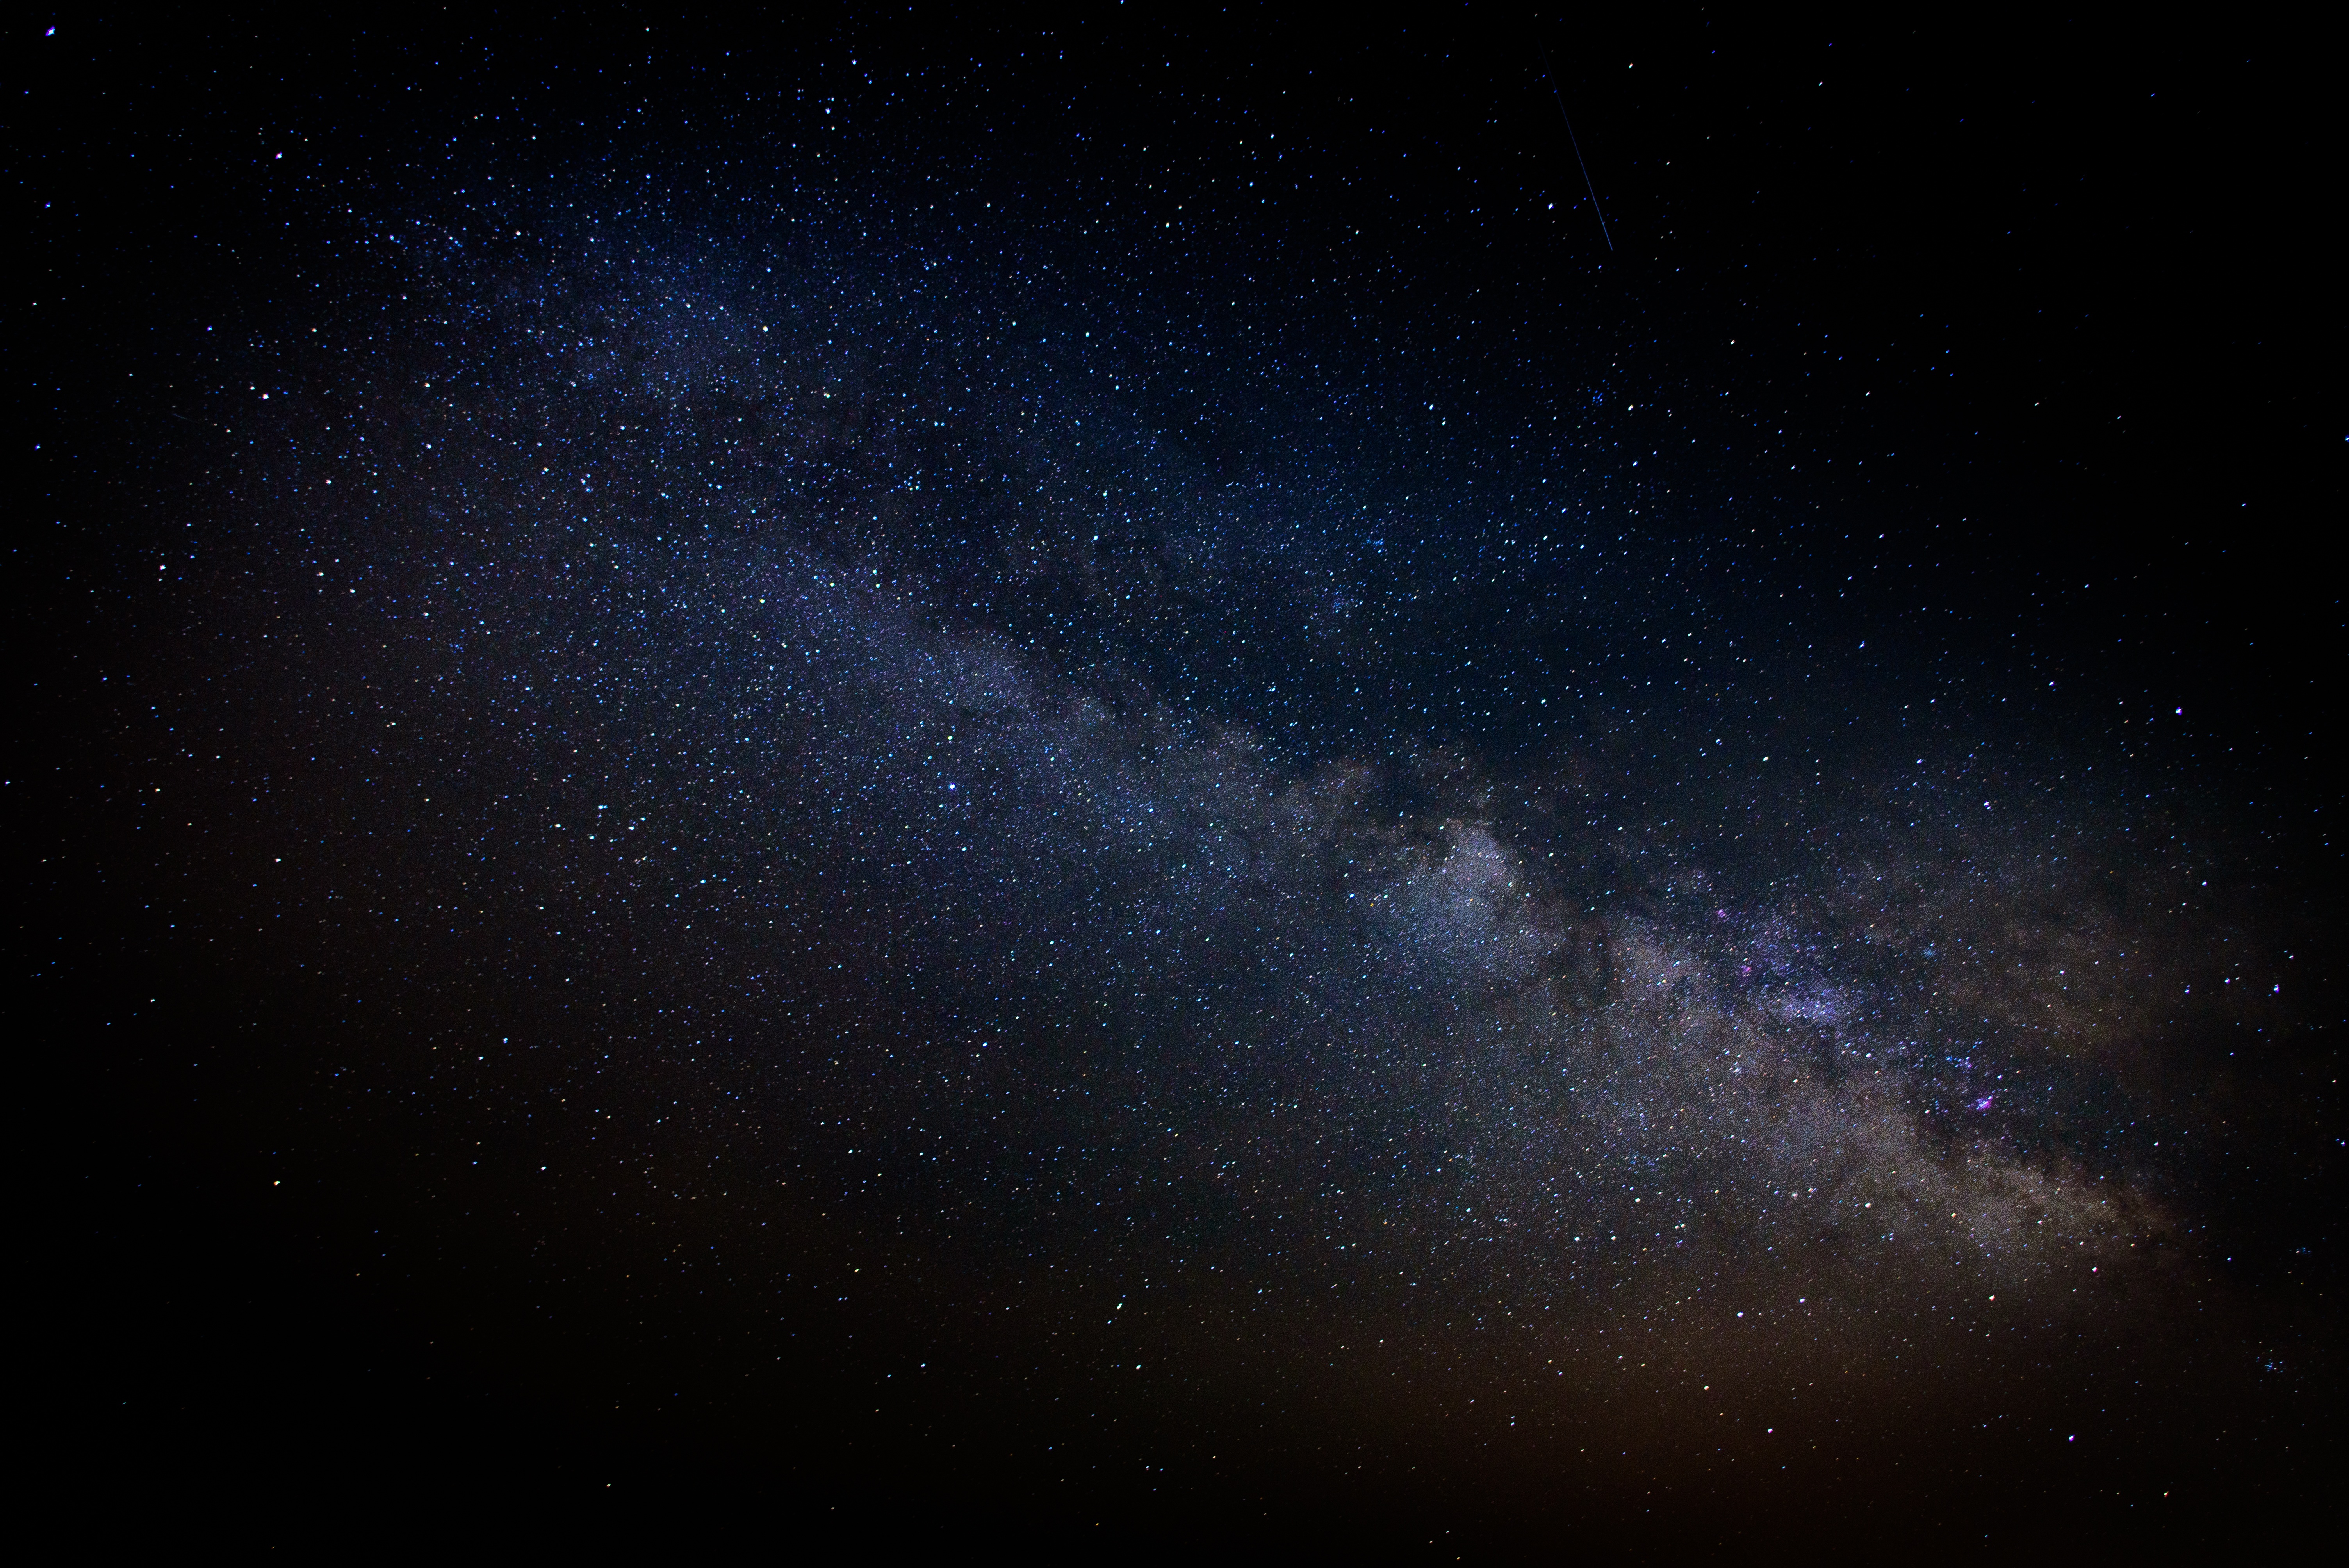
sky, night, star, milky way, atmosphere, galaxy, night sky, outer space, astronomy, astronomical object, spiral galaxy